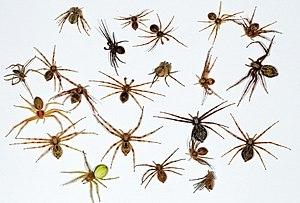
Sceliphron est un genre d'hyménoptères appartenant à la famille des Sphecidae, à la sous-famille des Sceliphrinae et à la tribu des Sceliphrini. Les espèces de ce genre sont communément appelées pélopées ou guêpes maçonnes.